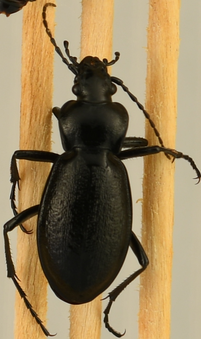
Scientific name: Carabus taedatus
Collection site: Niwot Ridge Mountain Research Station Site (NIWO), plot NIWO_008